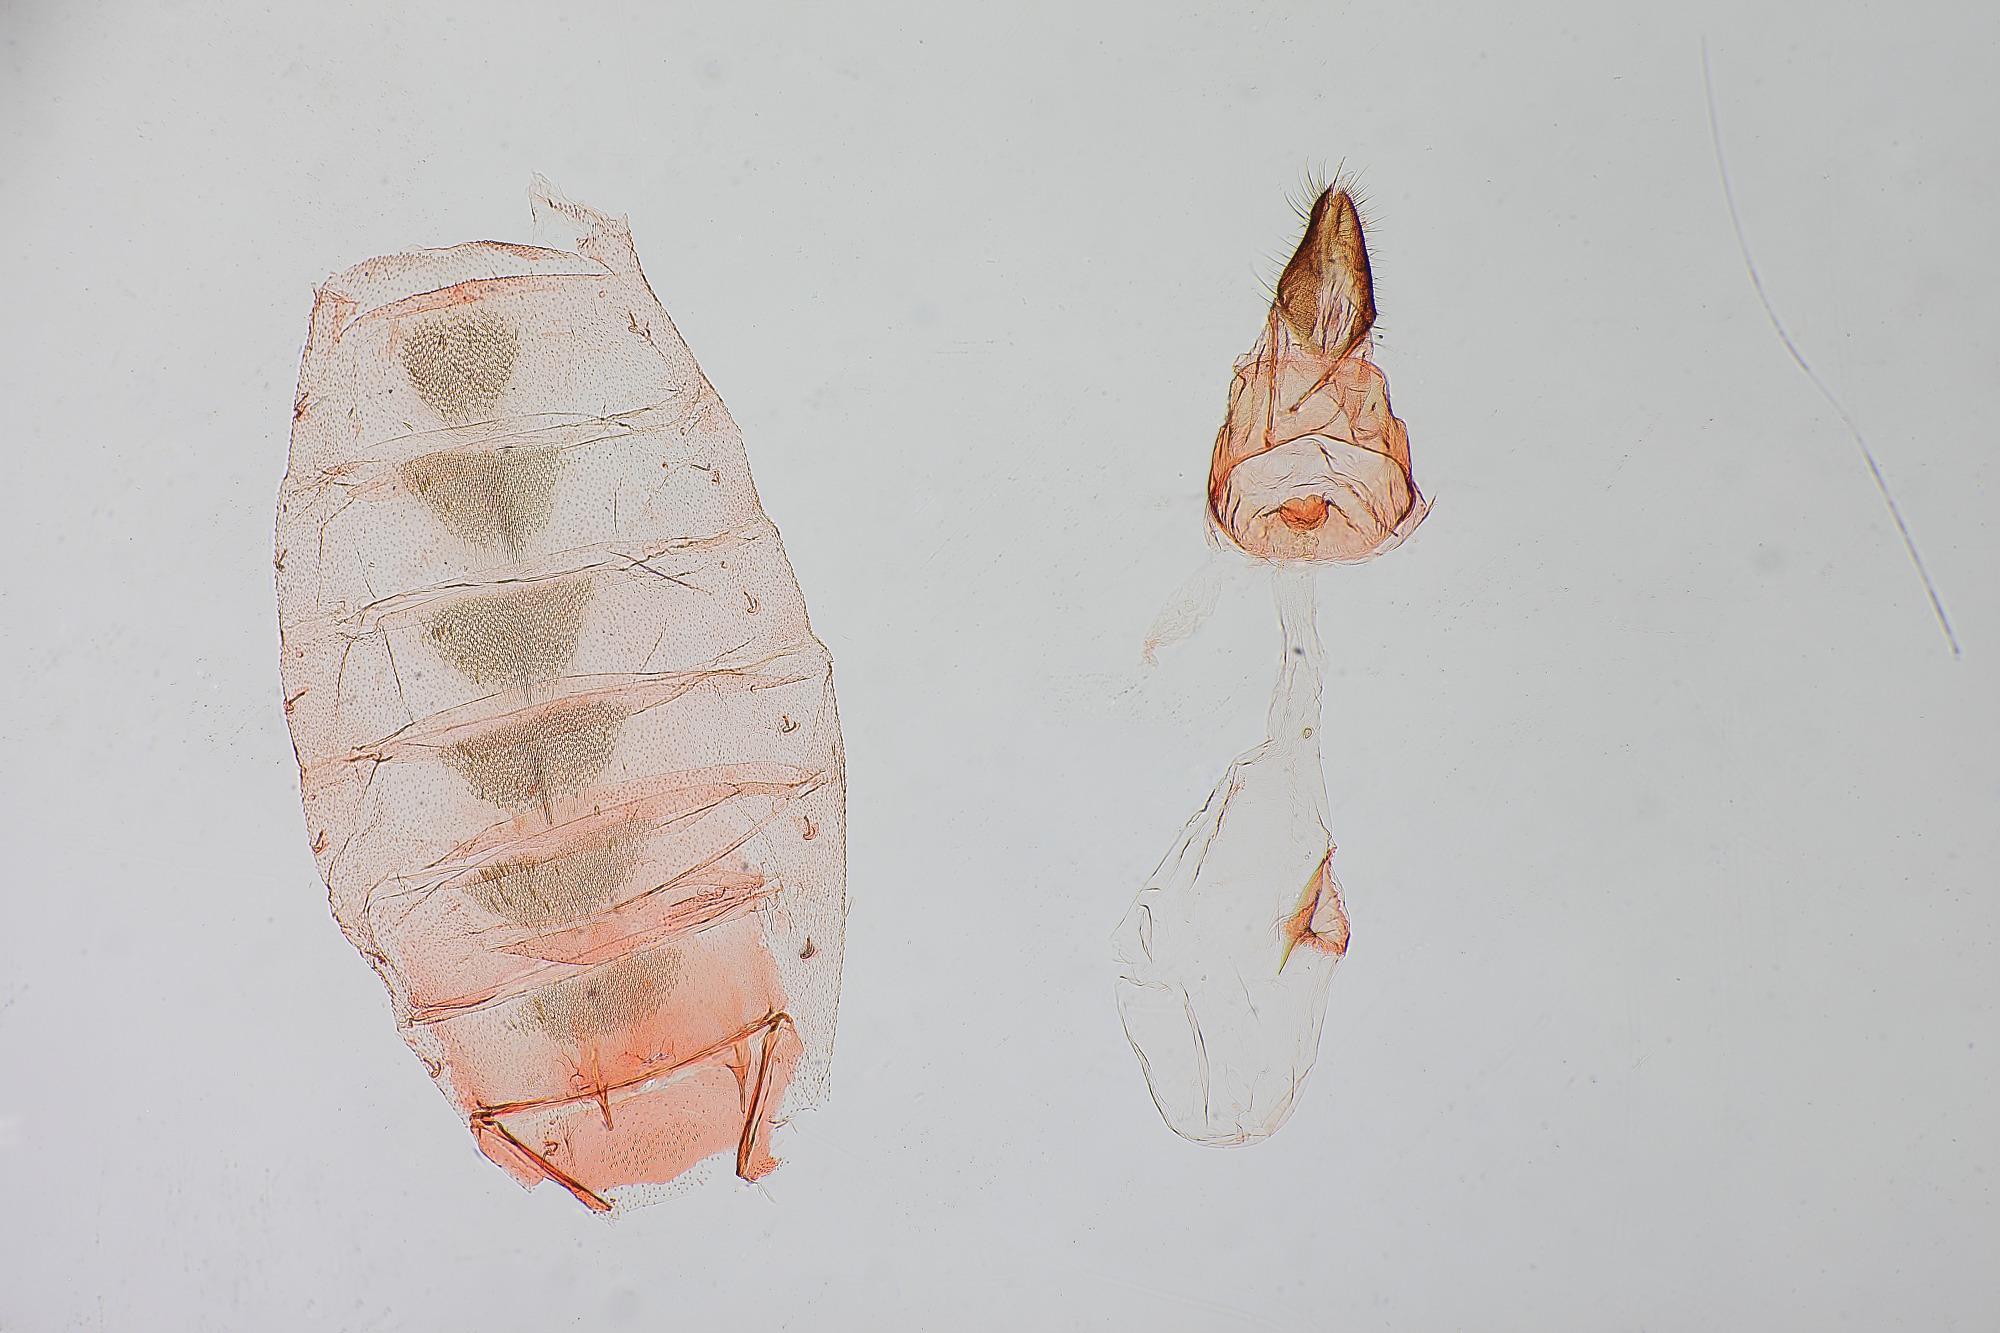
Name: Ancipita atteria
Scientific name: Ancipita atteria Busck, 1914
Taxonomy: Animalia, Arthropoda, Insecta, Lepidoptera, Glossata, Oecophoridae, Oecophorinae
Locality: Cabima, Panamá, Panama
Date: Jun 1911